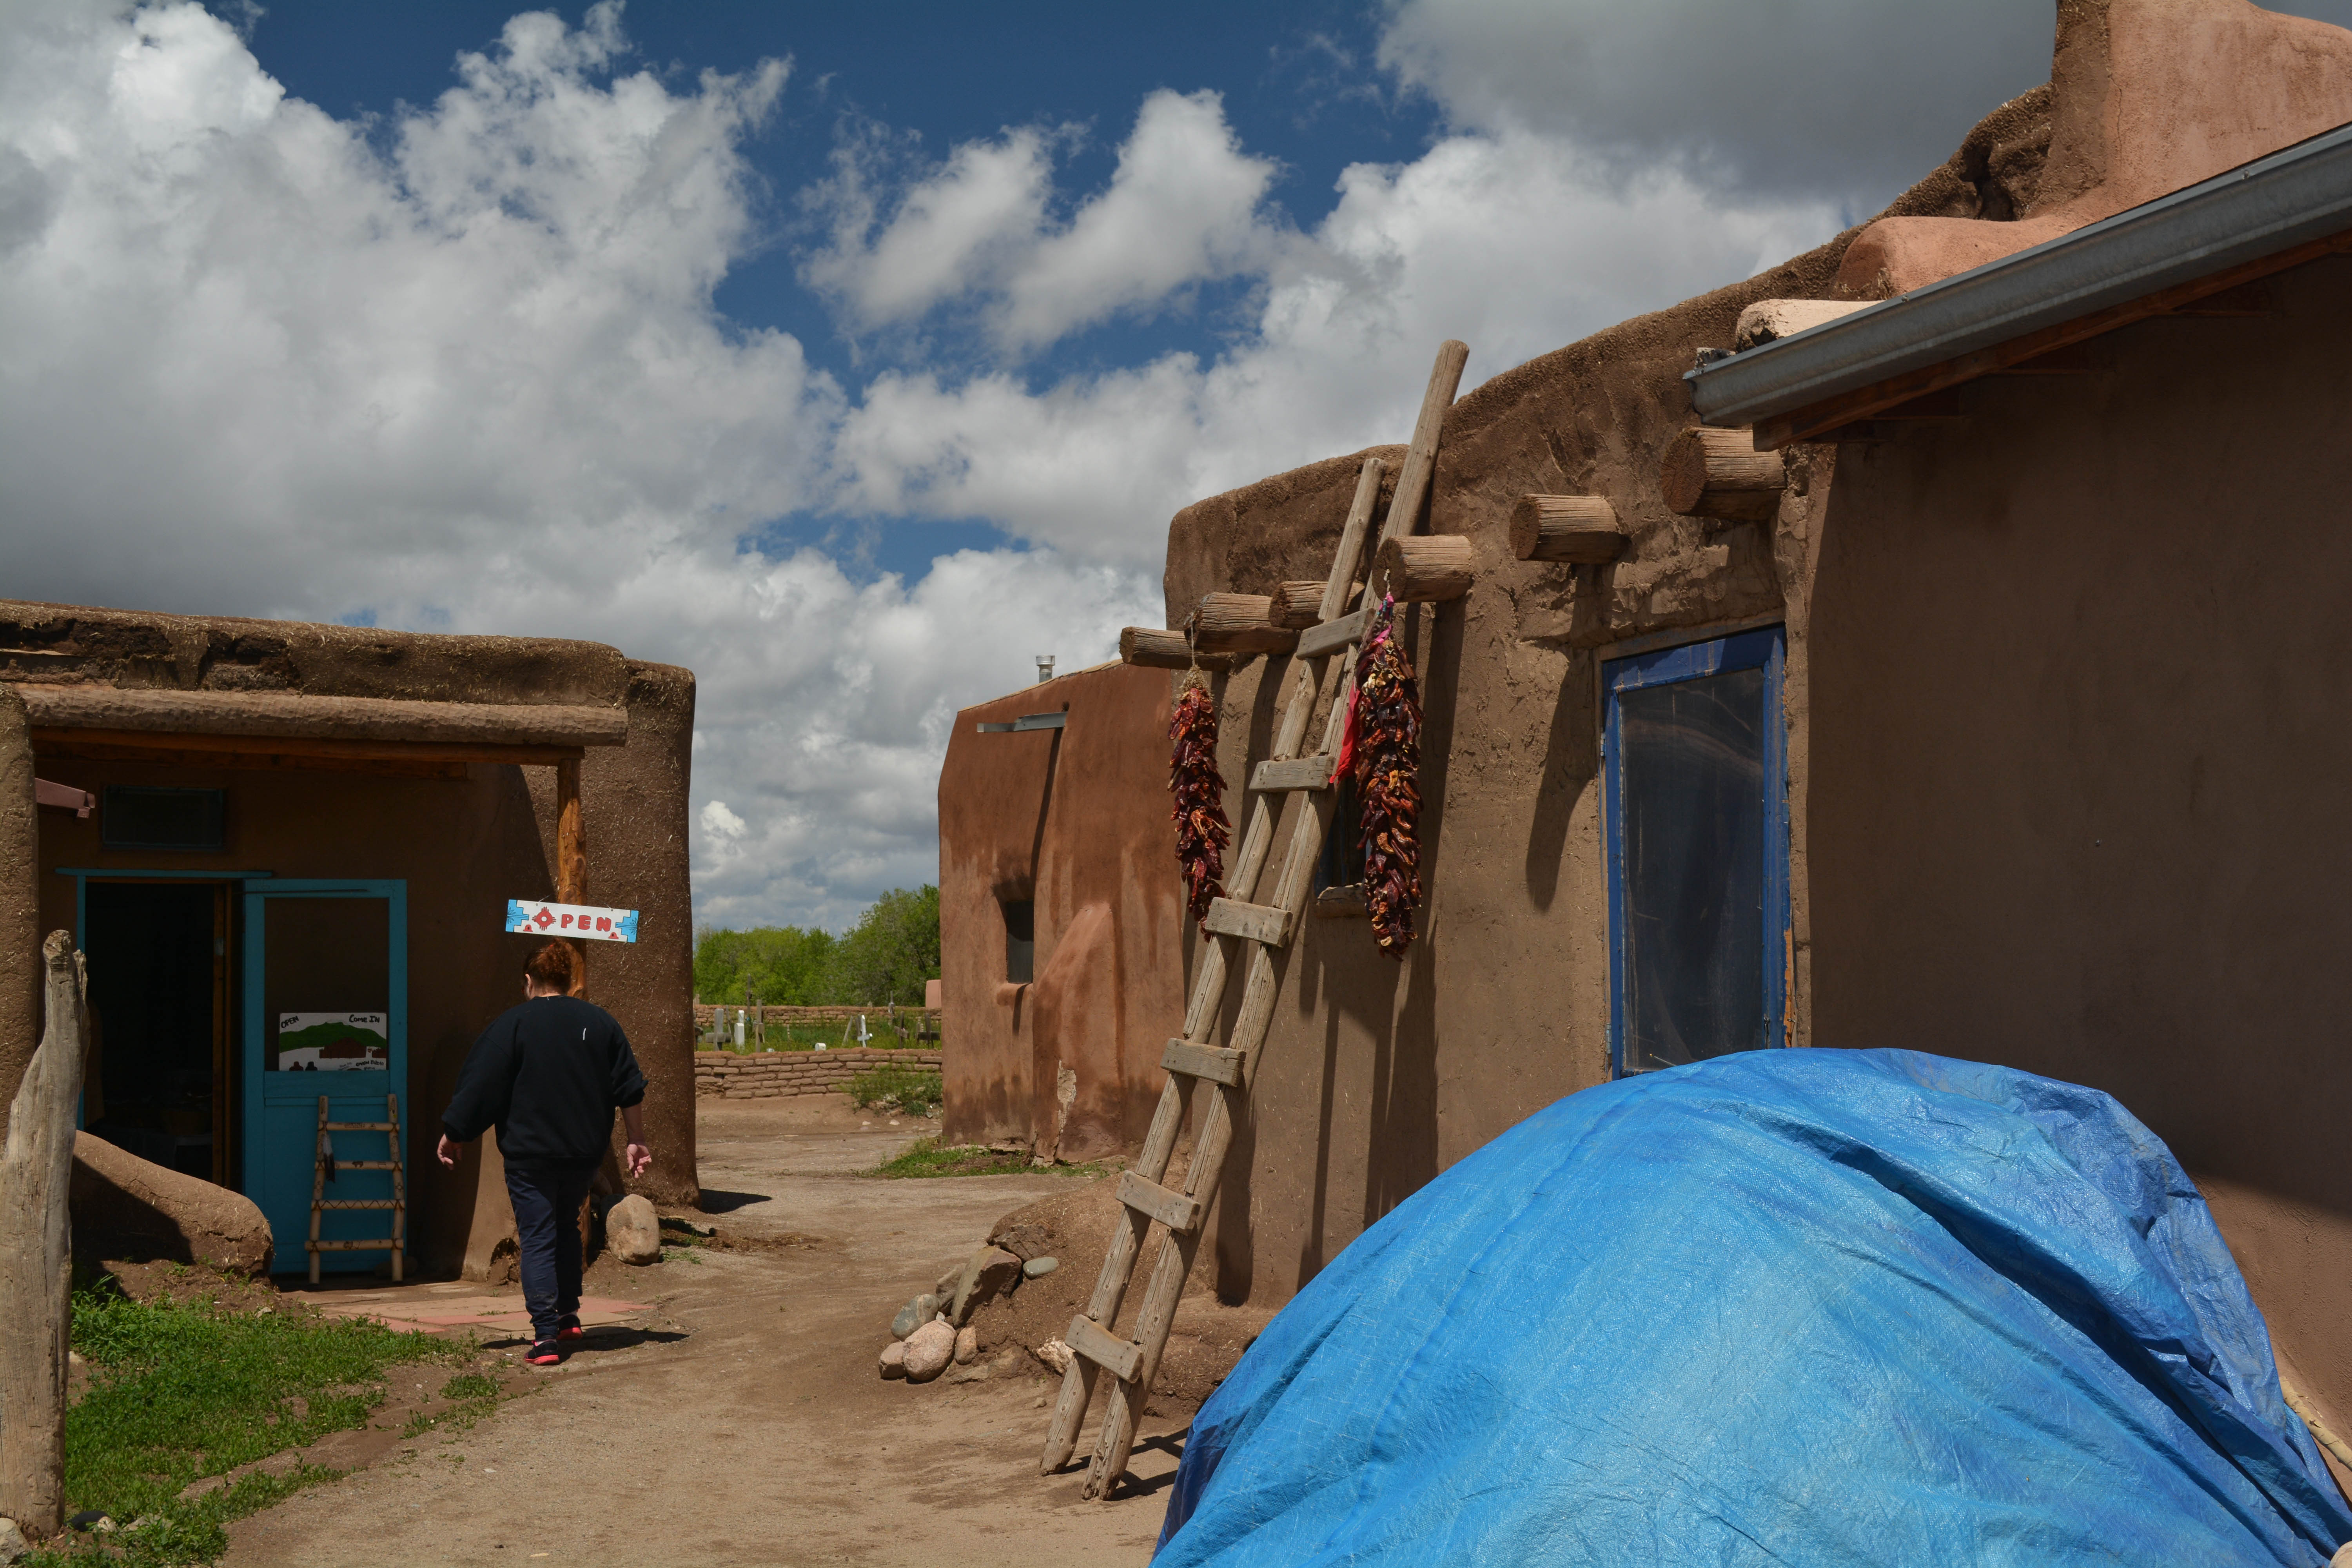
house, vacation, travel, village, shack, blue, santafe, truchas, northernnewmexico, pueblosantafe, rural area